Pablo Picasso

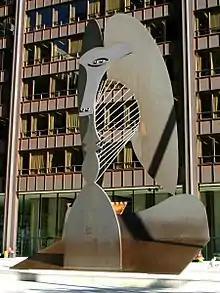
The Chicago Picasso, a public Cubist sculpture. Donated by Picasso to the people of Chicago in 1967.

Picasso's African-influenced Period (1907–1909) begins with his painting "Les Demoiselles d'Avignon". The three figures on the left were inspired by Iberian sculpture, but he repainted the faces of the two figures on the right after being powerfully impressed by African artefacts he saw in June 1907 in the ethnographic museum at Palais du Trocadéro. When he displayed the painting to acquaintances in his studio later that year, the nearly universal reaction was shock and revulsion; Matisse angrily dismissed the work as a hoax. Picasso did not exhibit "Les Demoiselles" publicly until 1916.